School of Engineering of Juiz de Fora

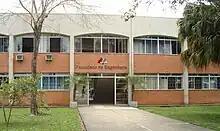
An image of the Engineering College, University of Juiz de Fora, Brazil

The School of Engineering of Juiz de Fora was an engineering college in the city of Juiz de Fora, Brazil. It is now the engineering faculty of the Federal University of Juiz de Fora (UFJF). The former president of Brazil Itamar Franco was an alumnus.